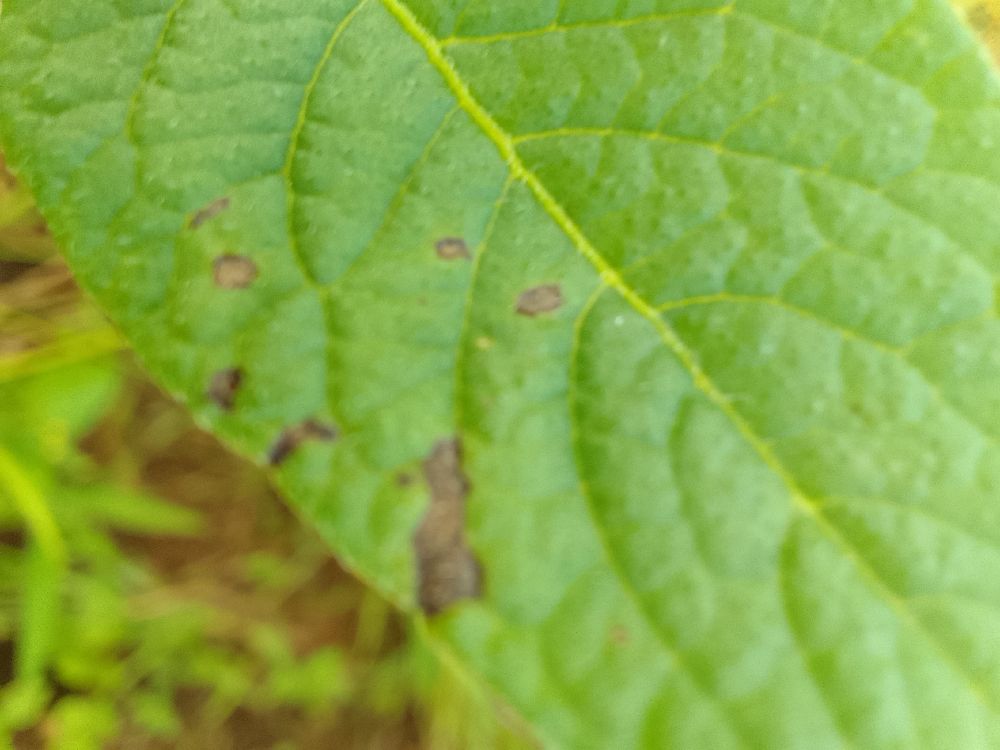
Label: Early blight